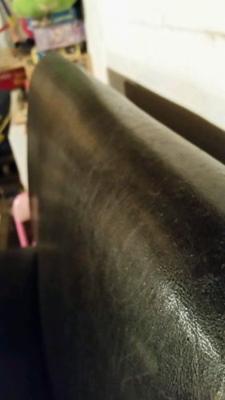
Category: table